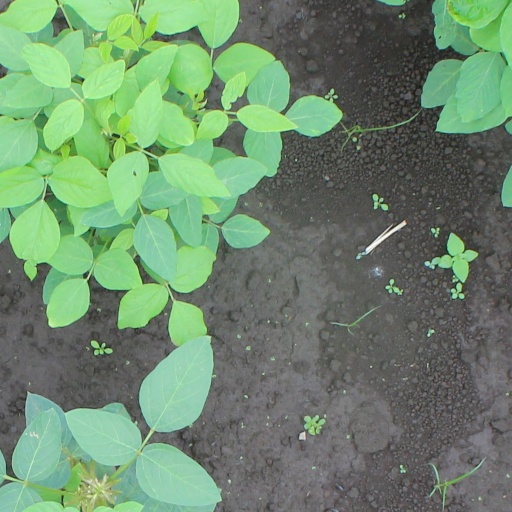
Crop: soybean